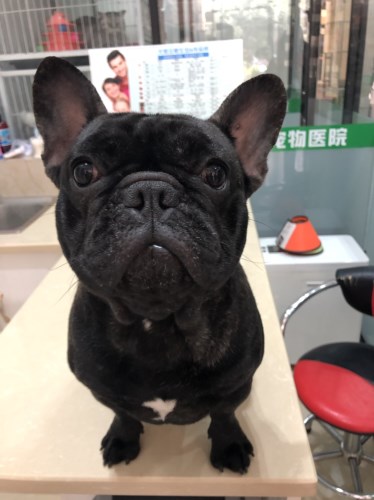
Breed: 1121-n000002-French_bulldog